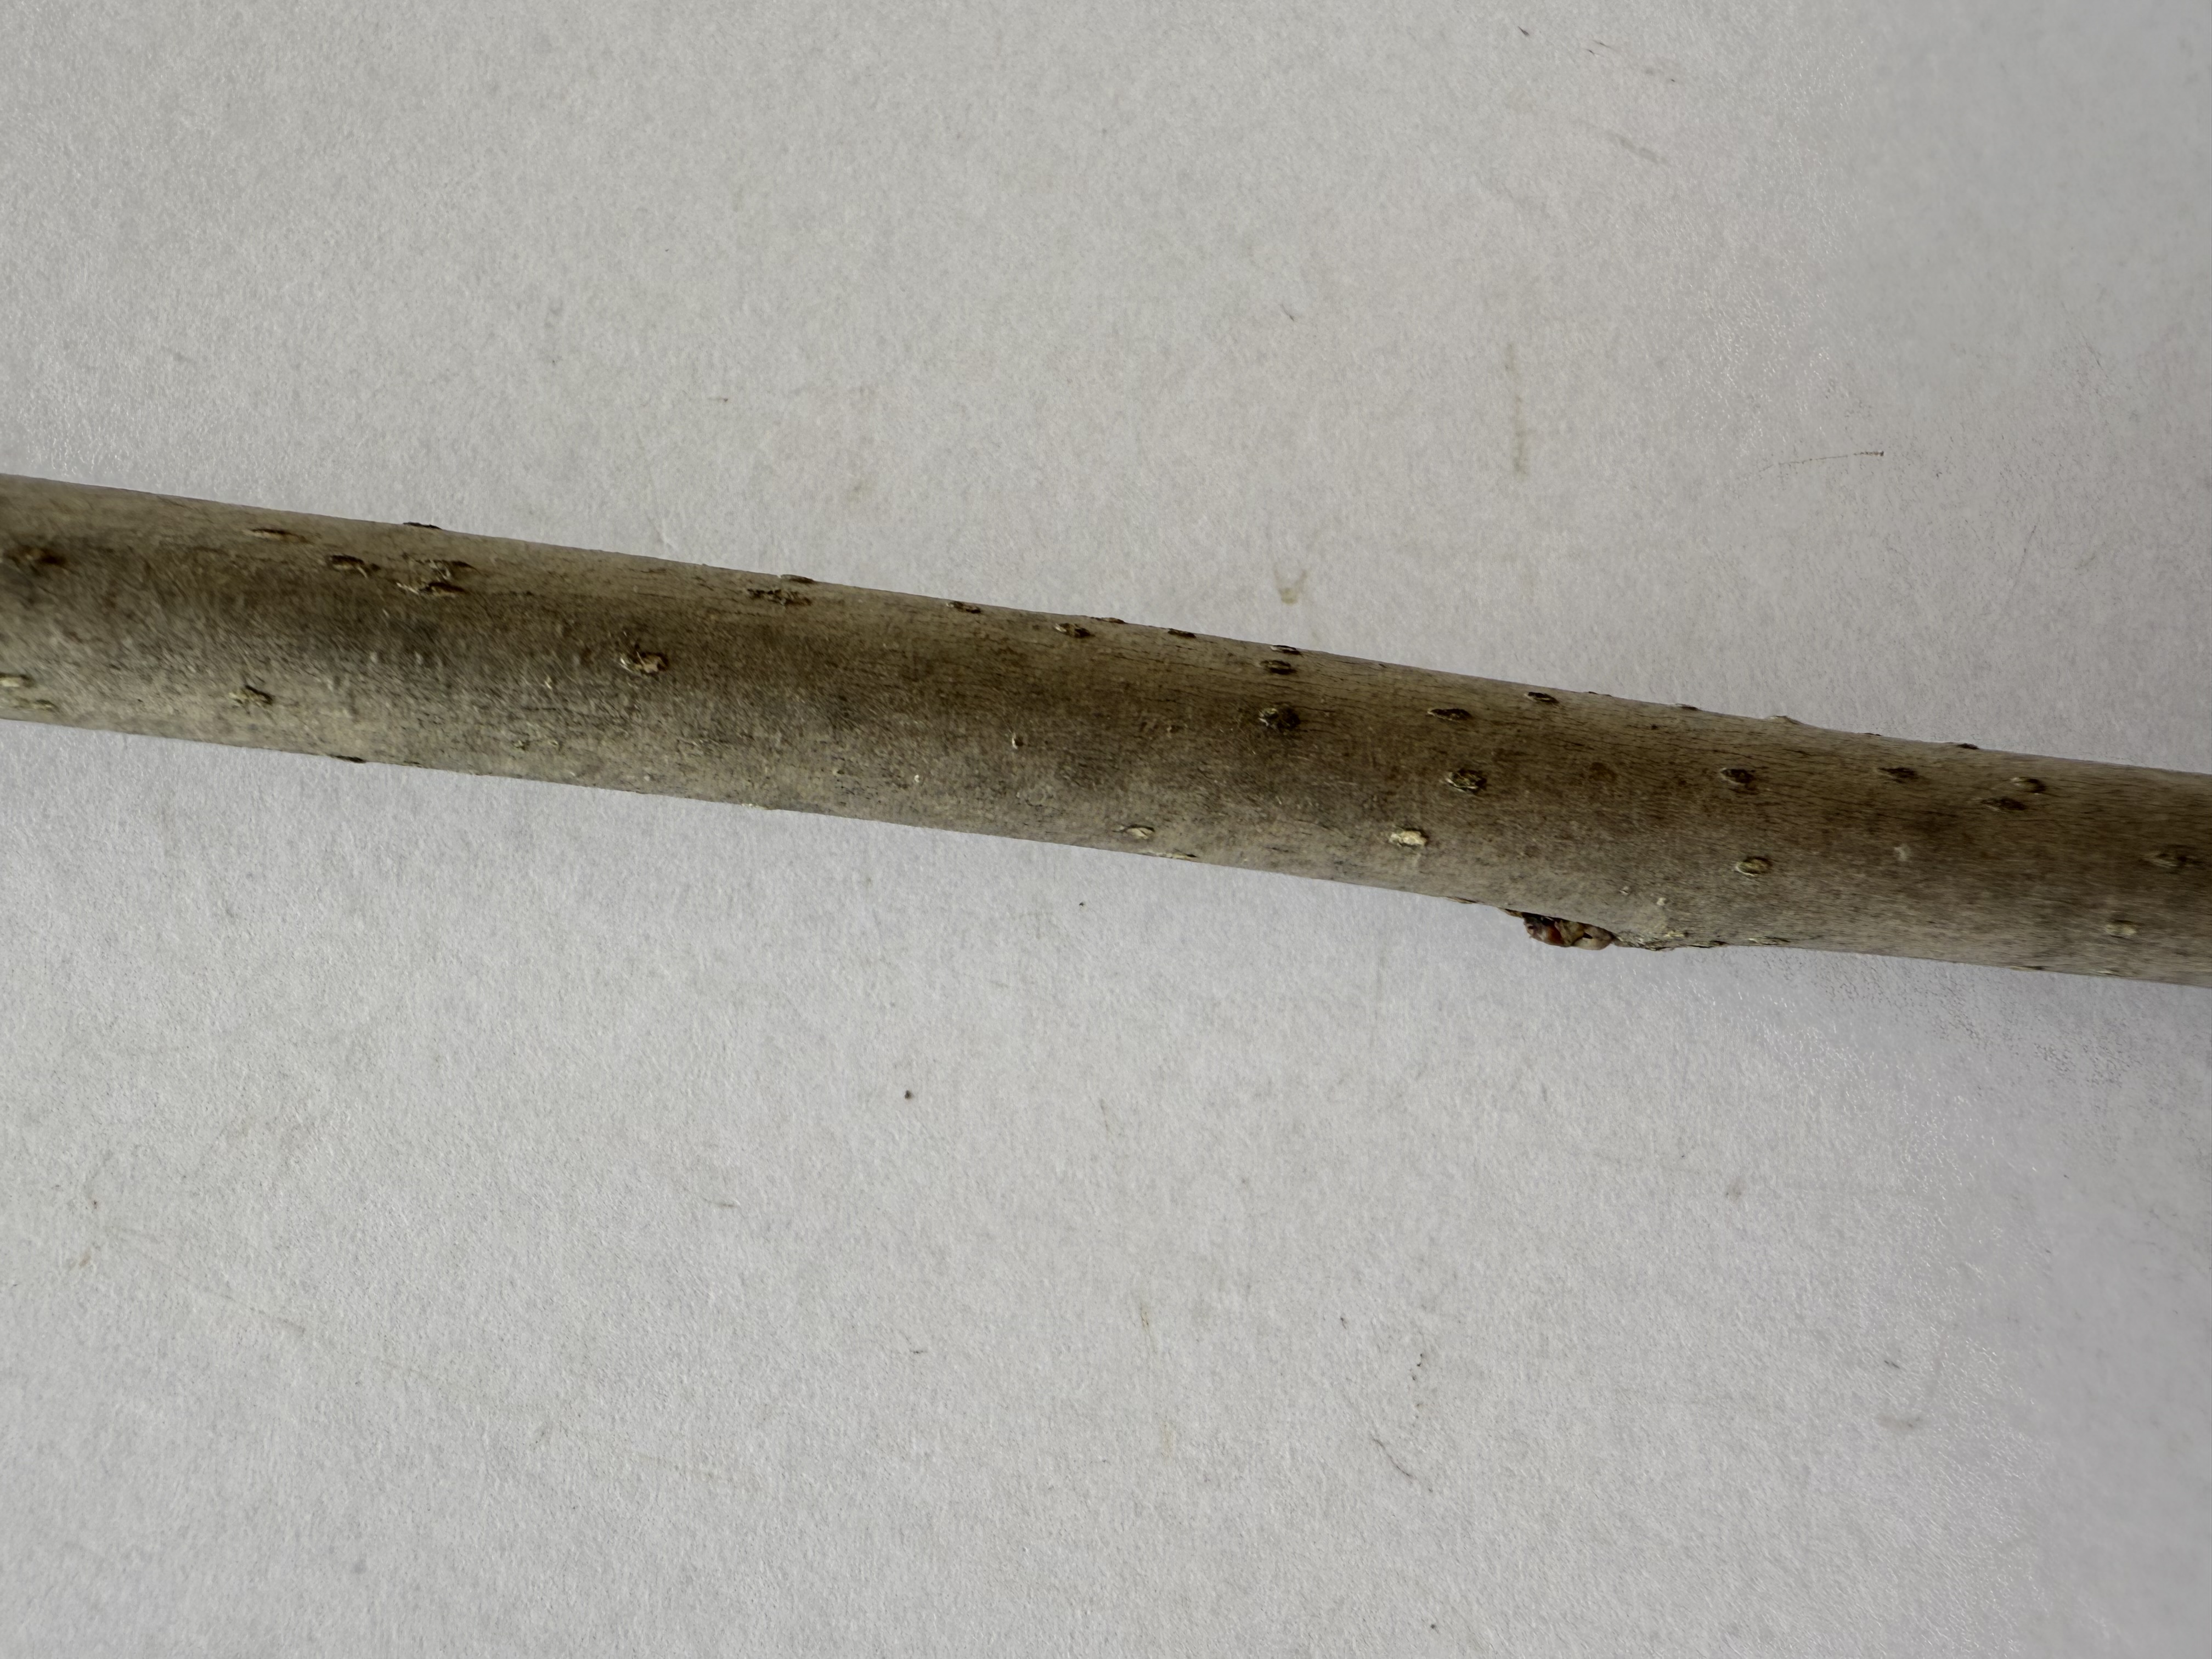
Variety: White Mulberry